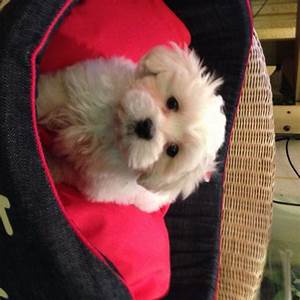
Label: dog